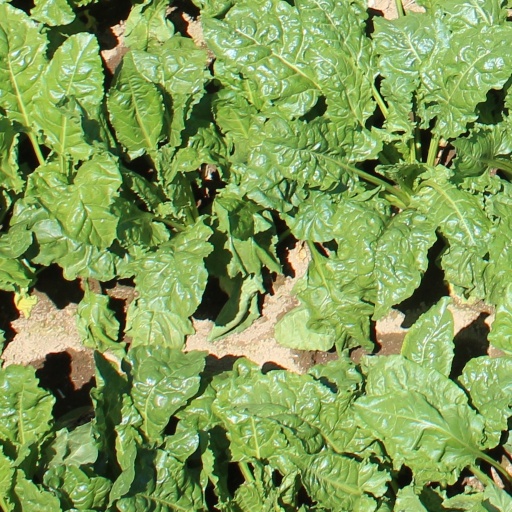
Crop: sugar beet